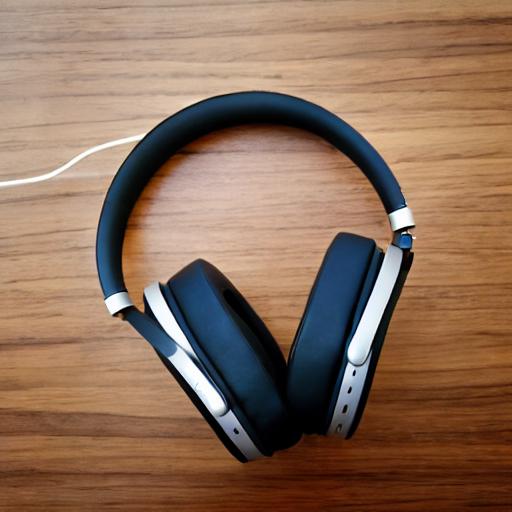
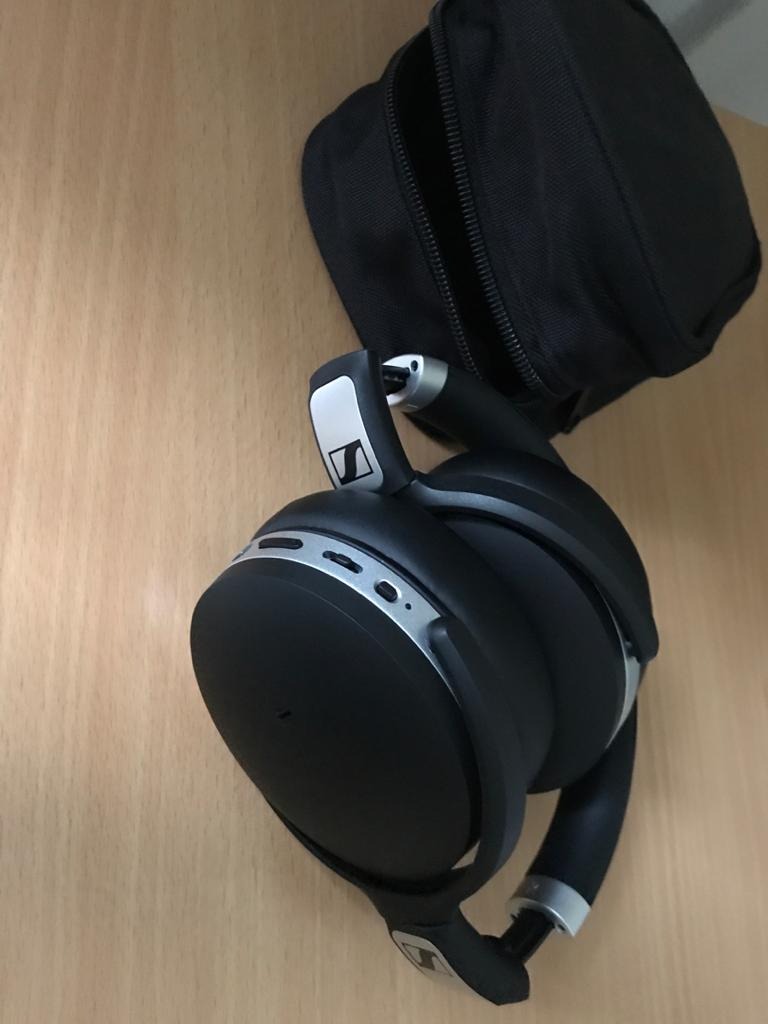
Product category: headphones
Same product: no